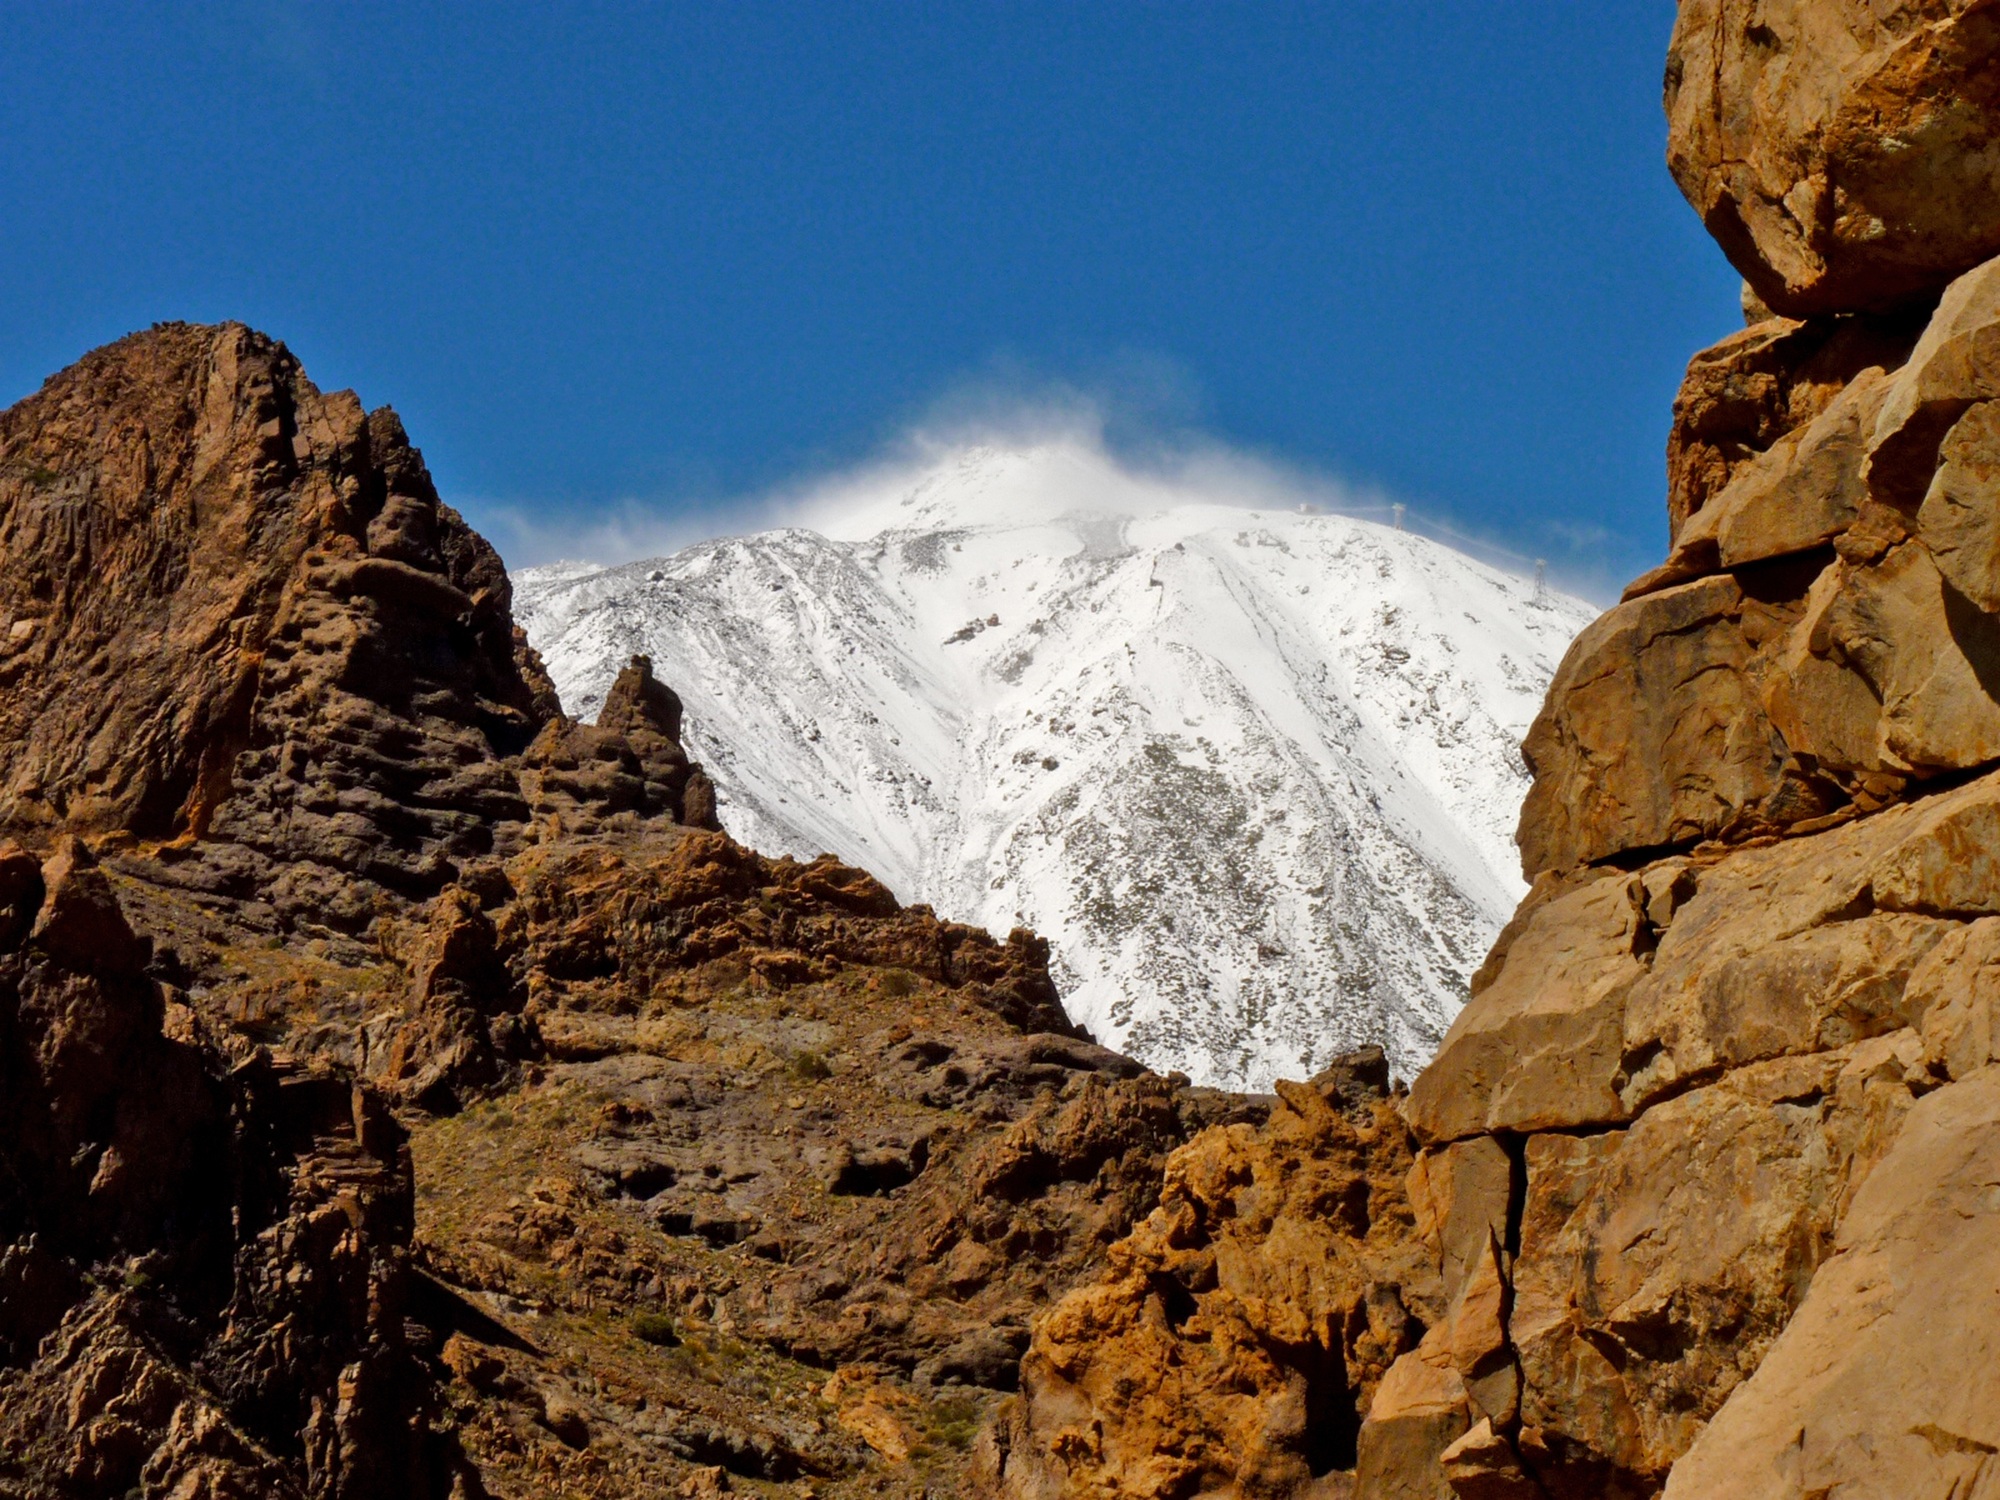
landscape, nature, rock, wilderness, walking, mountain, adventure, valley, mountain range, formation, terrain, ridge, summit, mountaineering, spain, geology, alps, plateau, wadi, canary islands, teide, landform, geographical feature, mountainous landforms